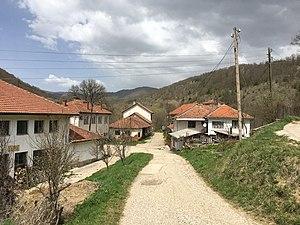
Dobrovnitsa ou Dobrovnica est un village du nord-est de la Macédoine du Nord, situé dans la municipalité de Kriva Palanka. Le village comptait 168 habitants en 2002.